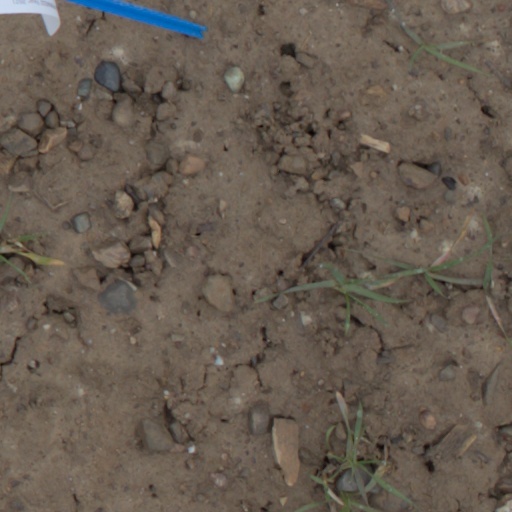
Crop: wheat